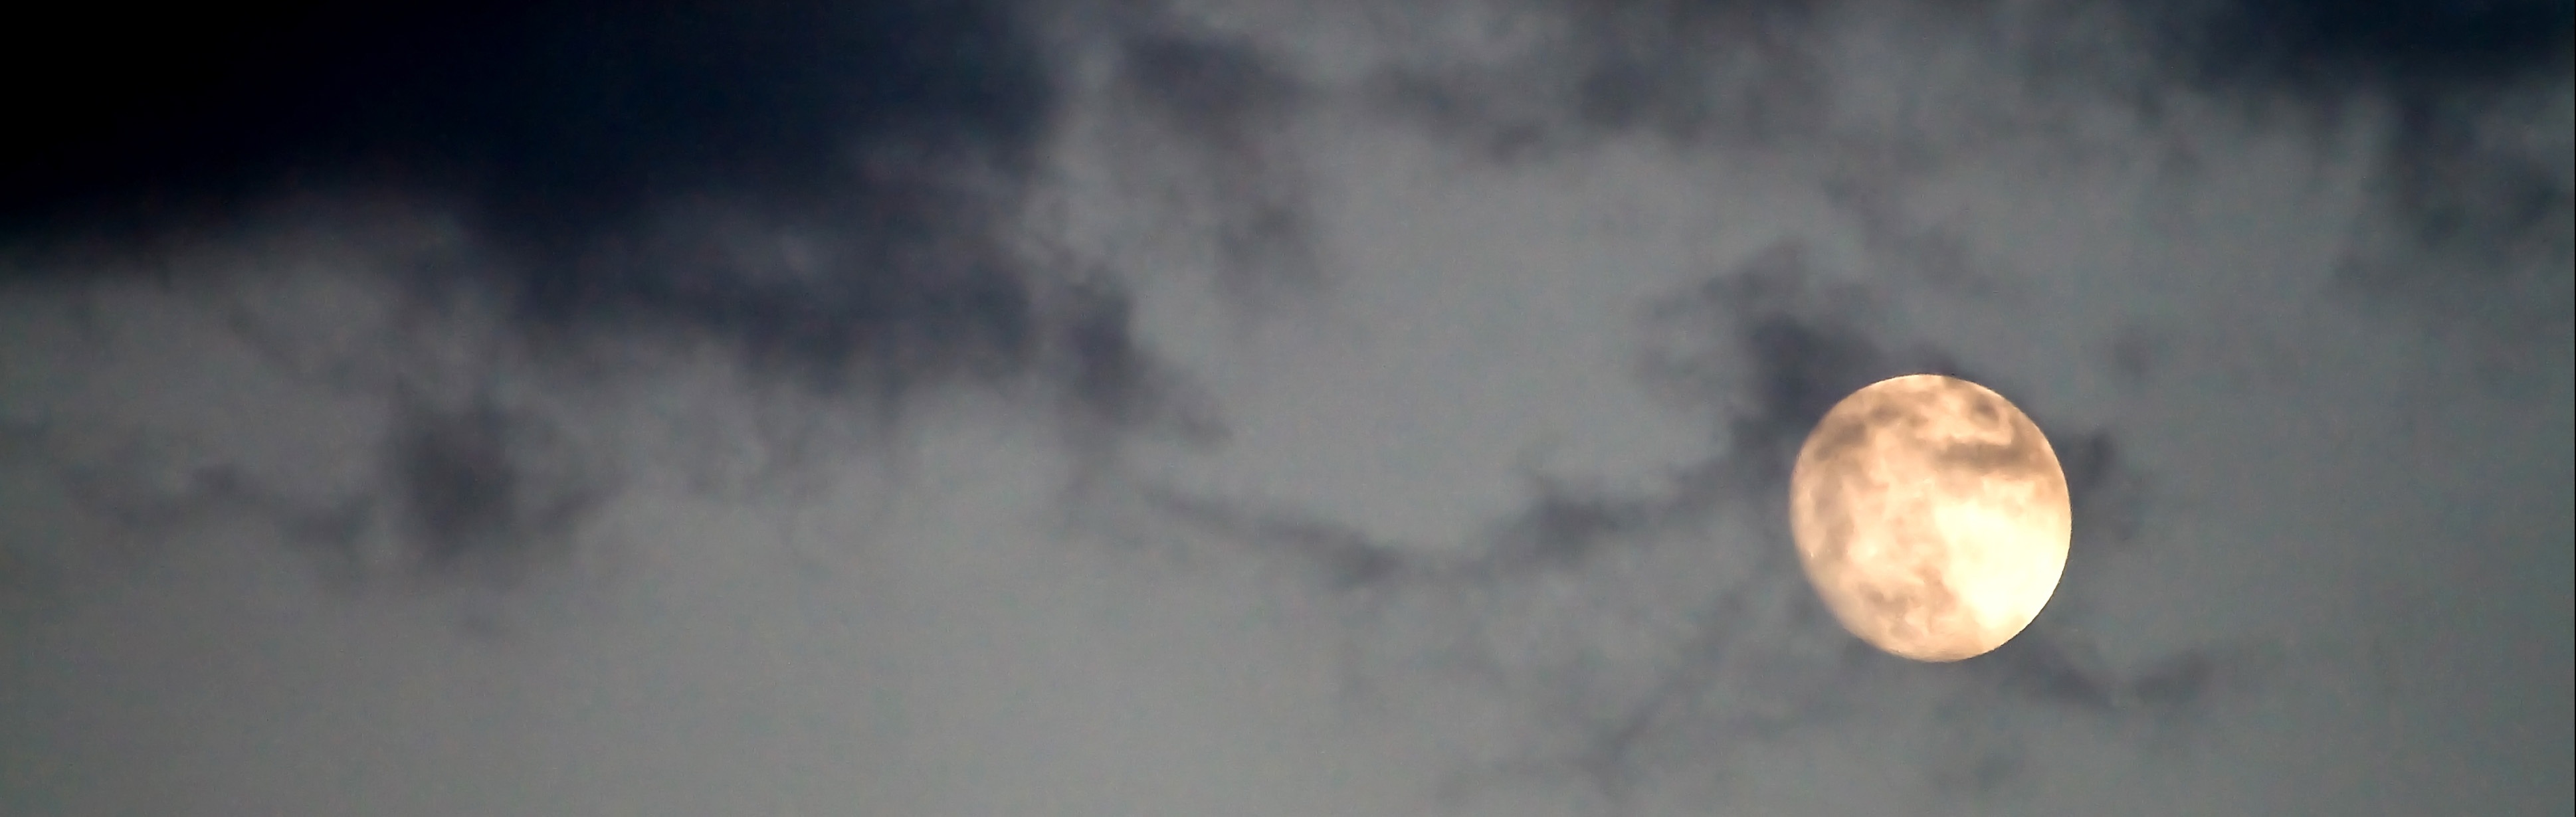
nature, cloud, sky, atmosphere, peaceful, night sky, moon, full moon, clouds, full, event, phenomenon, astronomical object, celestial event